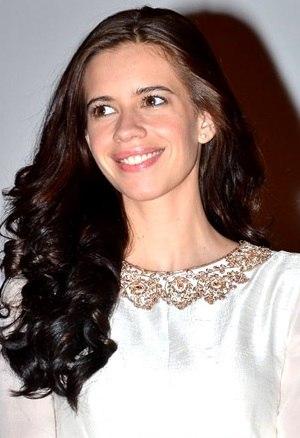
Kalki Koechlin, née le 10 janvier 1984 à Pondichéry, est une actrice française travaillant en Inde.